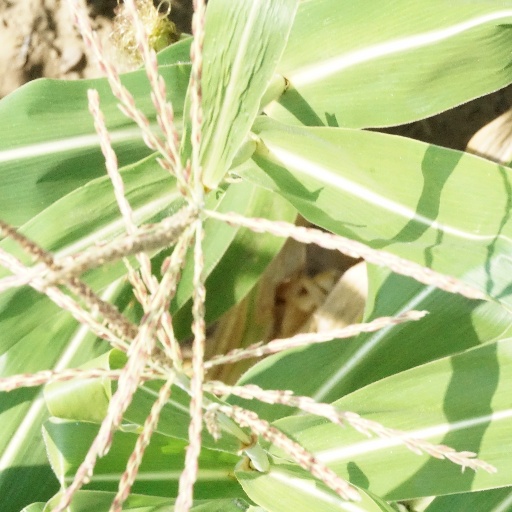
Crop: maize; corn